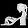
Label: Sandal